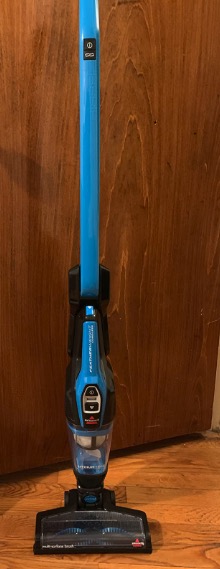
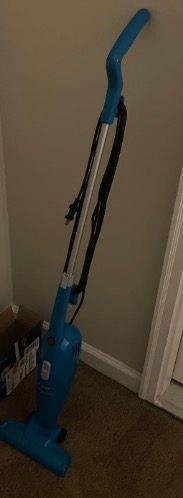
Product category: items_vacuum
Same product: no